Naval Aviation Warfighting Development Center

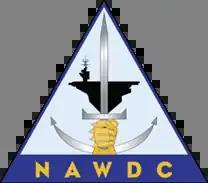
NAWDC logo

The name was changed from NSAWC to NAWDC in June 2015 to align with the naming convention of the Navy's other Warfighting Development Centers, including Naval Surface and Mine Warfighting Development Center (SMWDC), Naval Information Warfighting Development Center (NIWDC), and the Undersea Warfighting Development Center (UWDC).